Zasmidium cellare

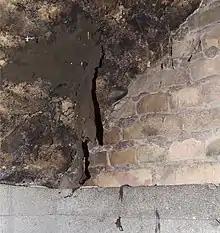

"Z. cellare" growth typically includes hyphae (up to 5000 μm in length with walls 0.5-0.6 μm thick) with very small conidiophores, often not distinguishable from vegetative hyphae, upon which spores are produced at the end of teeth-like structures that are less pigmented than the basal portion of the conidiophore. Aerial hyphae are usually rough and darkly coloured, 2-2.5 μm wide, with thick walls, while the submerged hyphae are smooth and 2-3 μm wide. The Aerial hyphae are observed to have conidiogenous cells (thought to be remnants of conidiophores) primarily on the terminal of the hyphae, sometimes on the sides, that are cylindrical and 20-60 μm long and 2-2.5 μm wide. The structure of the colony is circular (7mm in diameter after 14 days at 24 °C "in vitro"), elevated and fuzzy in texture due to branched, filamentous growth. Large colonies can amalgamate into amorphous structures that optimizes the absorption of volatile compounds from the air, moving away from a more circular shapes and creating sheets of mycelium, especially under very humid conditions.